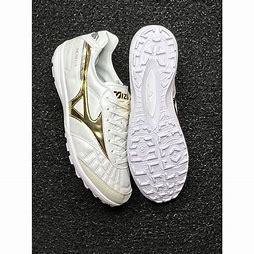
Brand: Mizuno
Model: 100